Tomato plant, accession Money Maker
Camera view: vertical (180 deg); turntable rotation: 90 degrees
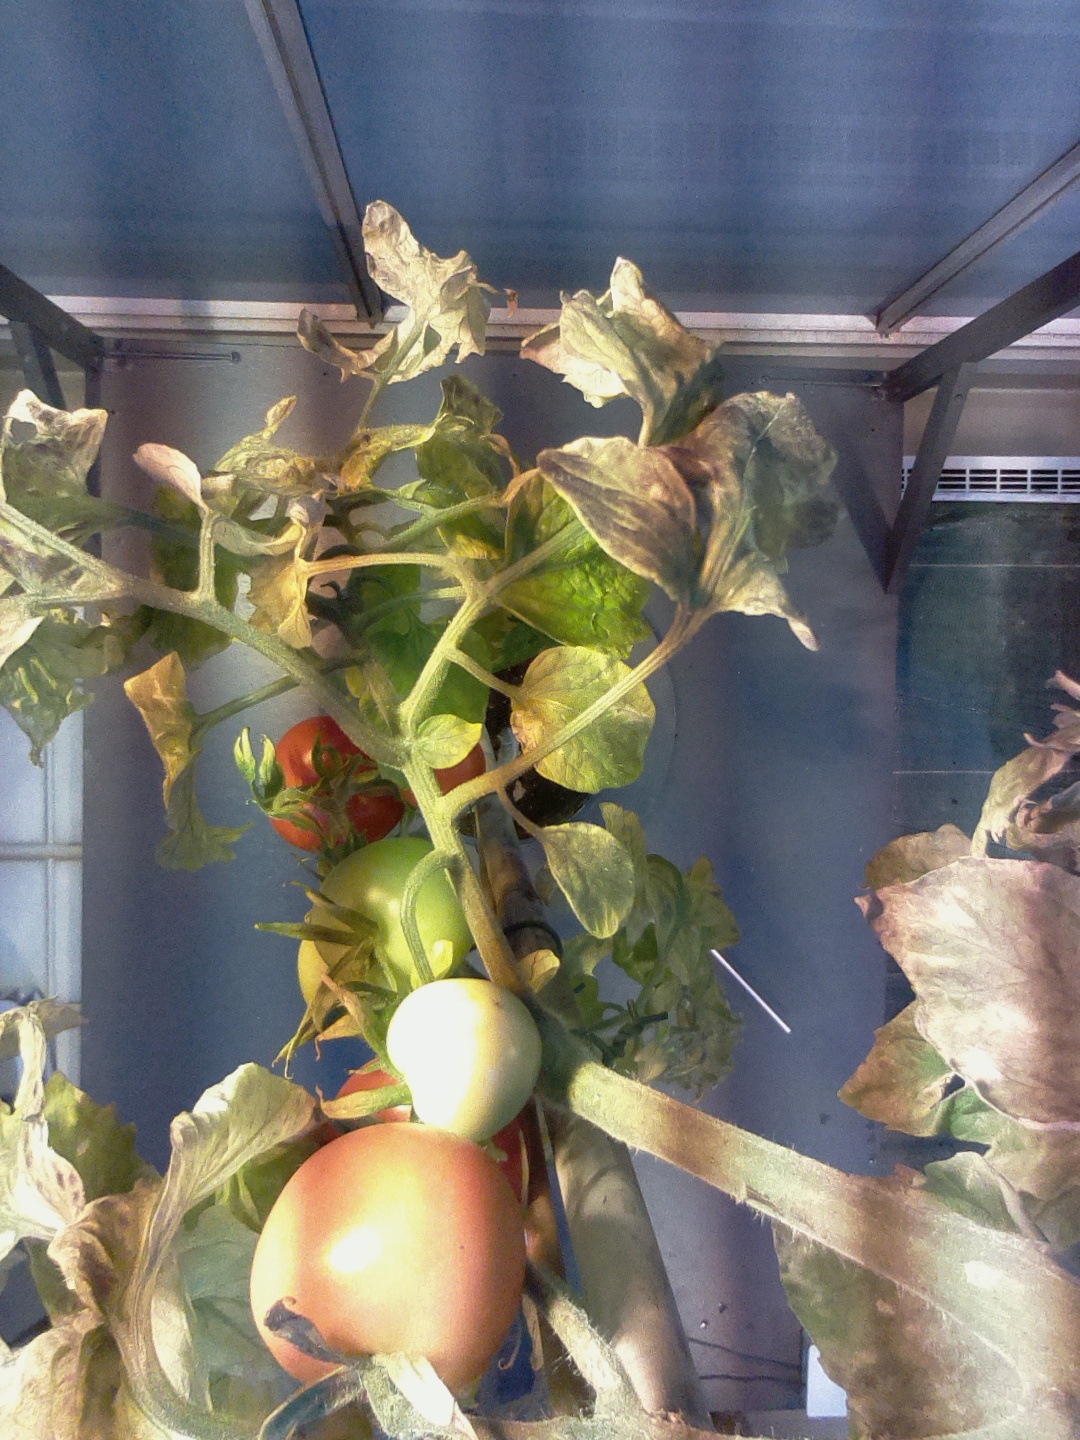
BBCH growth stage 87: 70%-80% of fruits show typical fully ripe color